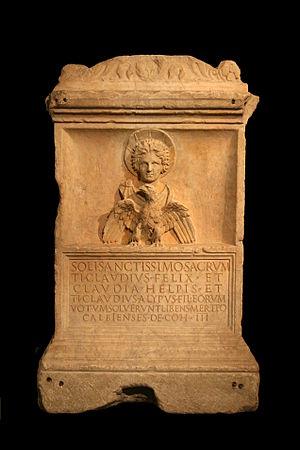
Autel dédié au dieu Malakbêl (Soleil) et aux dieux de Palmyra par Tiberius Claudius Felix, Claudia Helpis et leur fils, Tiberius Claudius Alypus. Marbre, œuvre romaine.
Malakbêl, مالاکبل, est une des divinités du panthéon de la cité de Palmyre. Son nom signifie en araméen, langue véhiculaire de tout l'Orient antique, « messager de Baal ». Il est donc souvent représenté avec le dieu tout puissant Baal, ou bien avec son rival Baalshamin, ainsi qu'avec son frère, Aglibôl, le dieu Lune; les trois formant alors une triade divine, comme le montre par exemple la fameuse triade palmyrénienne du musée du Louvre.